Frauenchiemsee

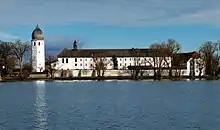
Frauenwörth abbey

The monastery was founded in 782 by Tassilo III, Duke of Bavaria, making Frauenwörth the eldest German speaking convent beyond the Alps. It was called "Schönau" in the "Notitia de servitio monasteriorum". In 850, Blessed Irmengard was the first known abbess. The minster is dedicated to the Purification of the Blessed Virgin Mary.